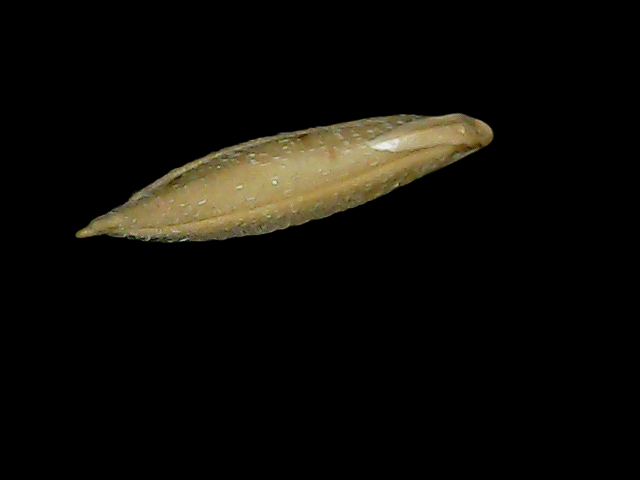
Rice variety: Bd49